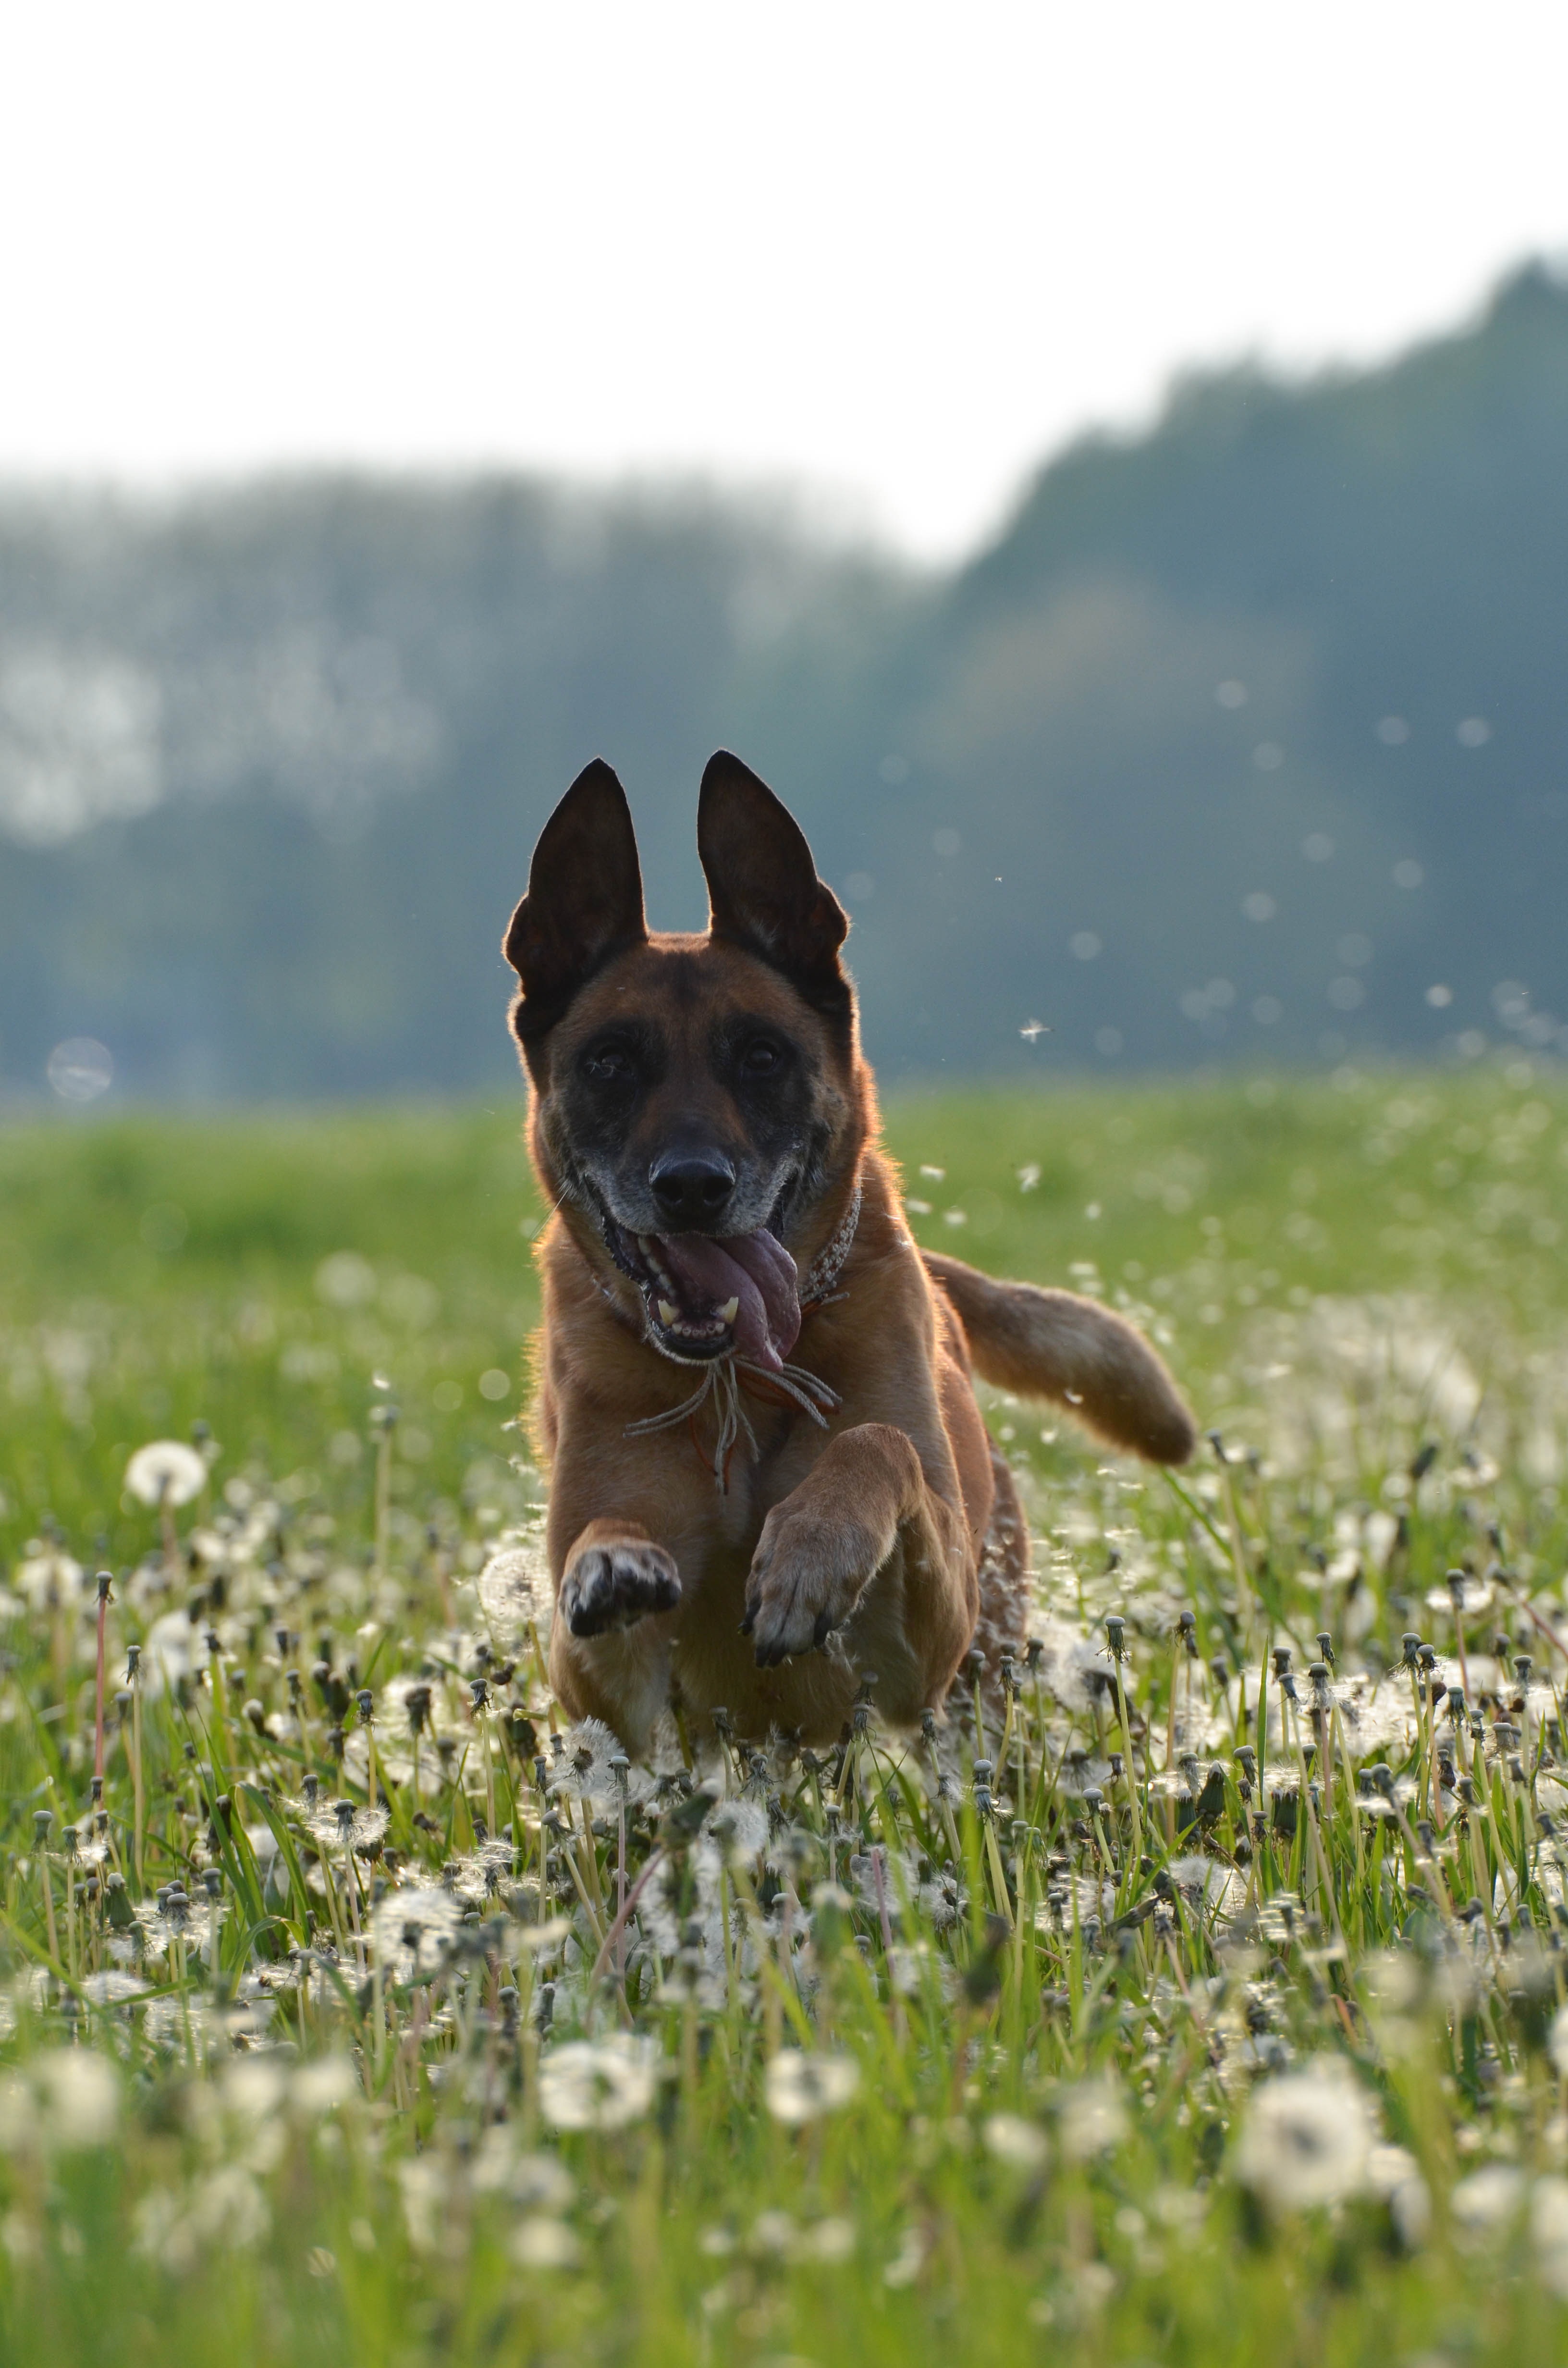
grass, lawn, meadow, dog, male, mammal, vertebrate, friendly, belgian shepherd dog, motion recording, running dog, malinois, dandelion meadow, dog like mammal, german shepherd dog